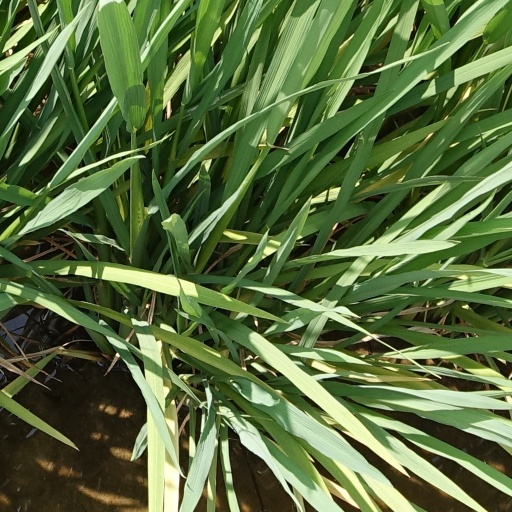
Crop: rice